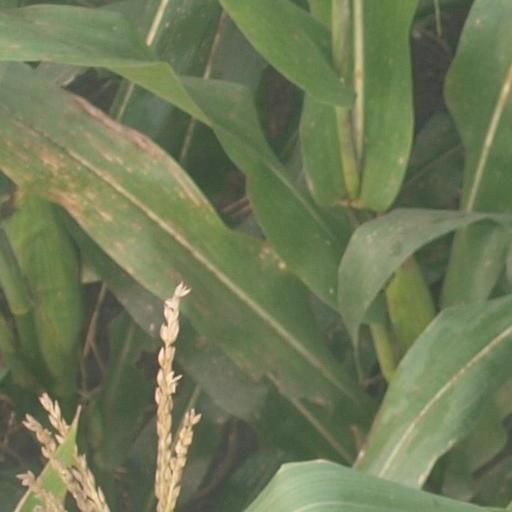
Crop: maize; corn